Lewis Black

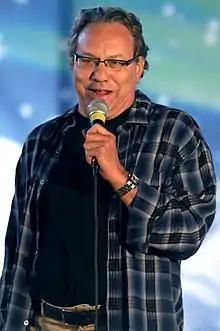
Black in 2007

Lewis Niles Black (born August 30, 1948) is an American stand-up comedian and actor. His comedy routines often escalate into angry rants about history, politics, religion and cultural trends.